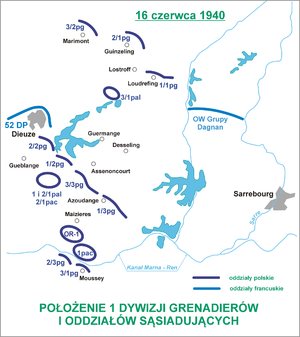
Le secteur défensif de la Sarre, appelé durant la guerre secteur fortifié de la Sarre, est une partie de la ligne Maginot, située entre le secteur fortifié de Faulquemont à l'ouest et le secteur fortifié de Rohrbach à l'est, dans le département de la Moselle.